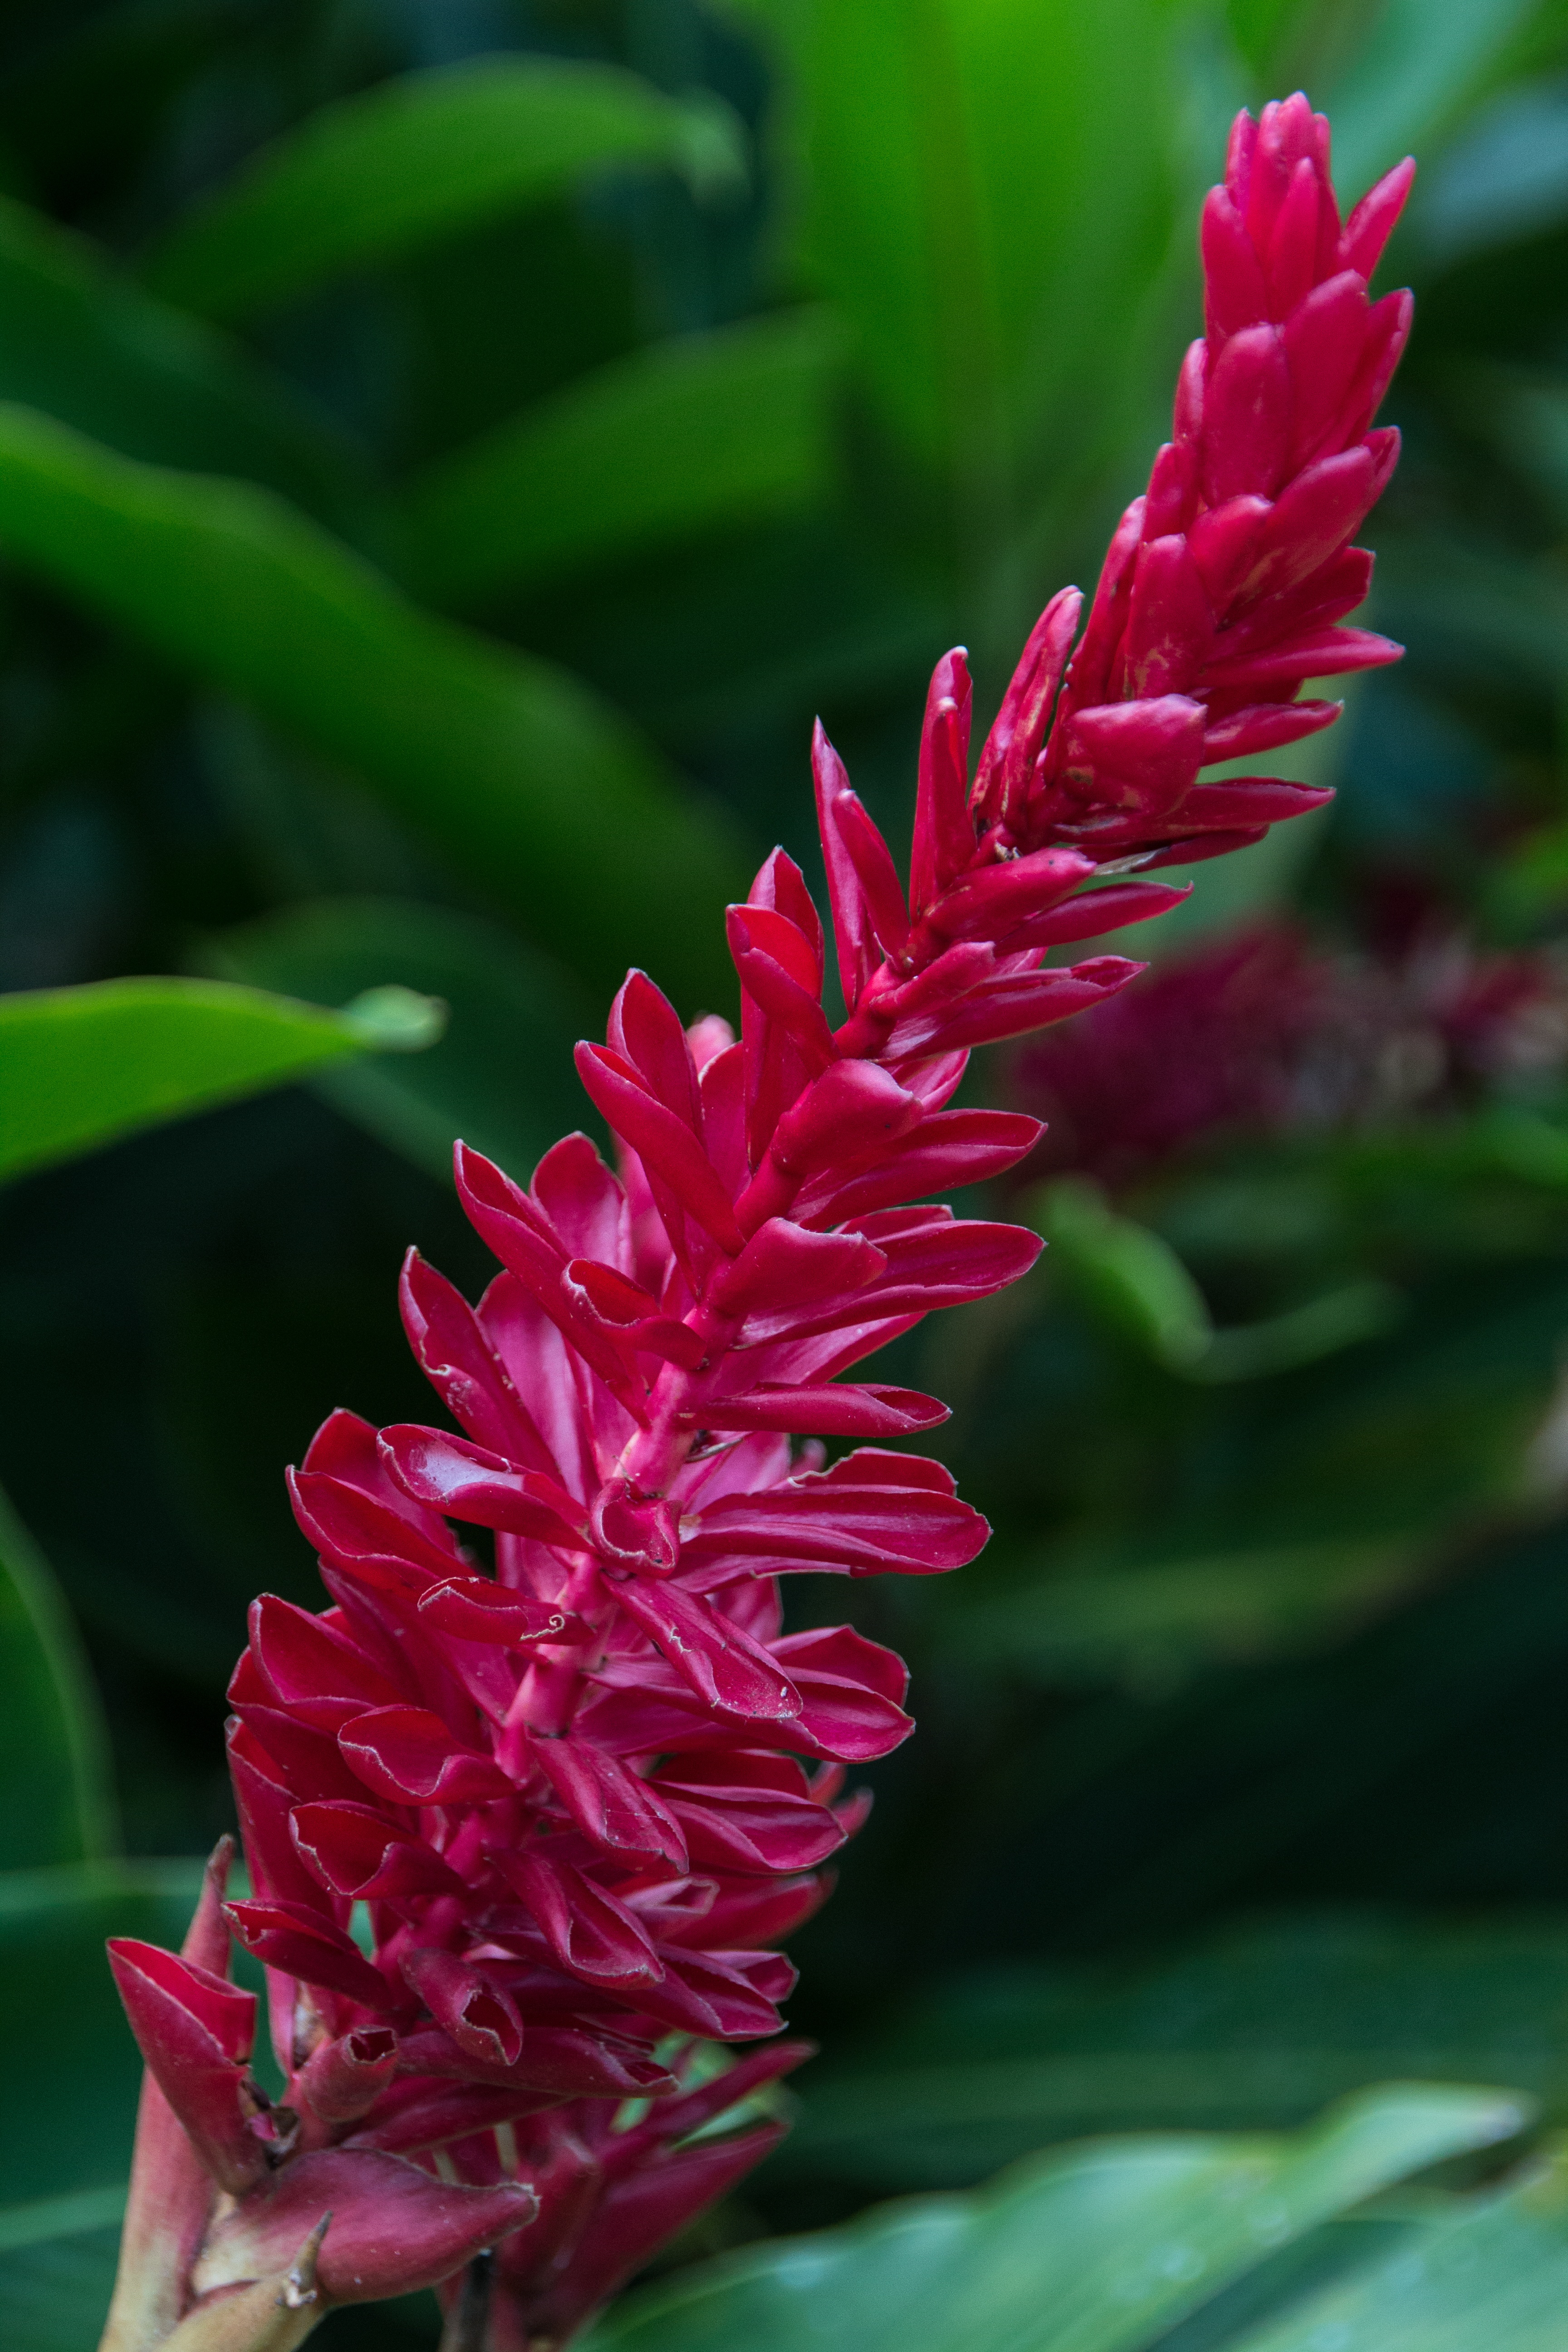
nature, blossom, plant, flower, petal, bloom, red, jungle, tropical, botany, flora, wildflower, exotic, hyacinth, macro photography, flowering plant, plant stem, land plant, castilleja, ginger flower